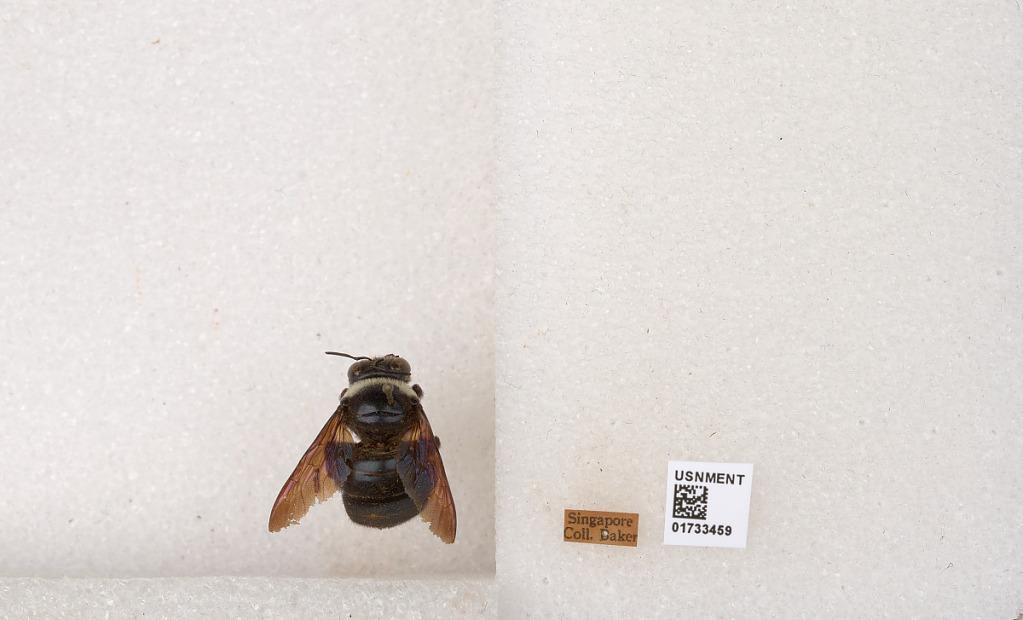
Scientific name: Xylocopa (Zonohirsuta) dejeanii dejeanii (Lepeletier)
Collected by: Baker
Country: Singapore
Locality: Singapore
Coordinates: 1.28967, 103.85